Radiohead

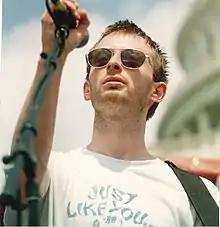
Yorke performing with Radiohead in 1998

While each member contributed songs in the band's early period, Yorke emerged as the main songwriter. According to Colin, the band members picked their instruments because they wanted to play together, rather than through any particular interest: "It was more of a collective angle, and if you could contribute by having someone else play your instrument, then that was really cool." They played few gigs, and focused on rehearsing in village halls. Oxford had an active independent music scene in the late 1980s, but it centred on shoegazing bands such as Ride and Slowdive. On a Friday played their first gig in 1987 at Oxford's Jericho Tavern.